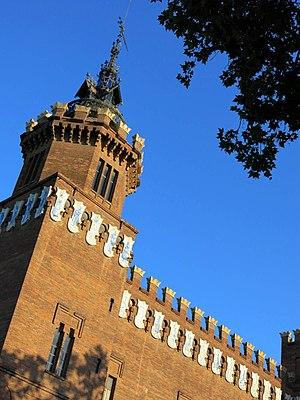
Le Château des trois dragons est le nom populaire du bâtiment moderniste construit par Lluís Domènech i Montaner en 1887-1888 pour accueillir un café-restaurant pour l'Exposition universelle de 1888. Ce nom fut probablement adopté en référence à un roman homonyme publié en 1865 par Serafí Pitarra.